The Case for Latvia

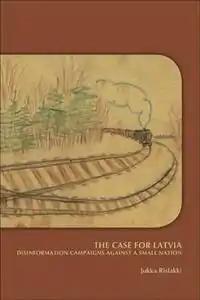
Book cover of the 2nd expanded edition released in 2014

The Case for Latvia. Disinformation Campaigns Against a Small Nation. Fourteen Hard Questions and Straight Answers about a Baltic Country is a non-fiction book on the history of Latvia by the awarded Finnish author Jukka Rislakki. The book was first published 2007 in the Finnish language. It was translated to English by Richard Impola and published by the Rodopi publishing house 2008. An expanded second edition was published January 2014. "The Case for Latvia" is part of the series "".